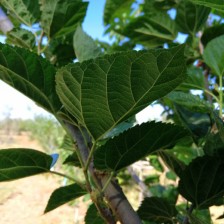
Variety: BlackAustralia